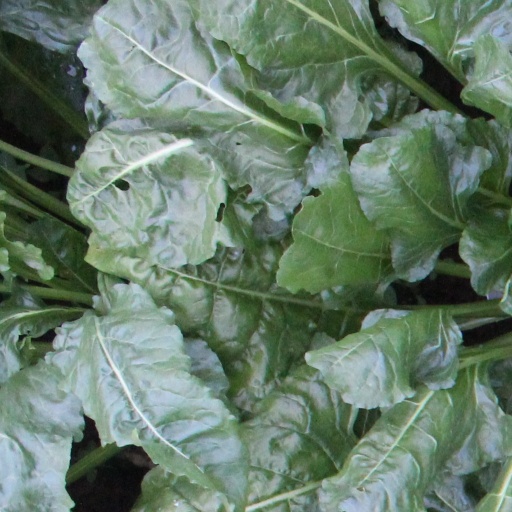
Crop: sugar beet